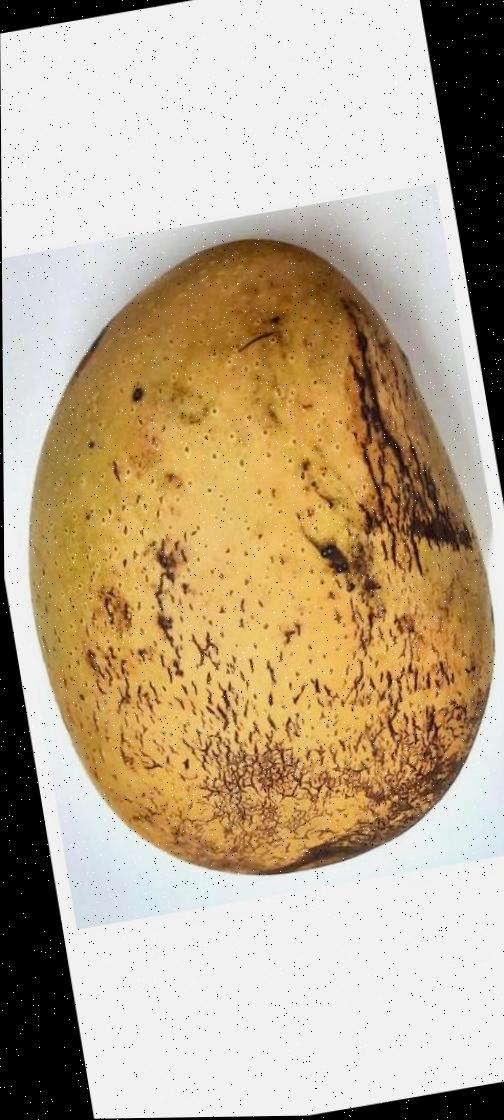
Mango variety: Ashshina Classic